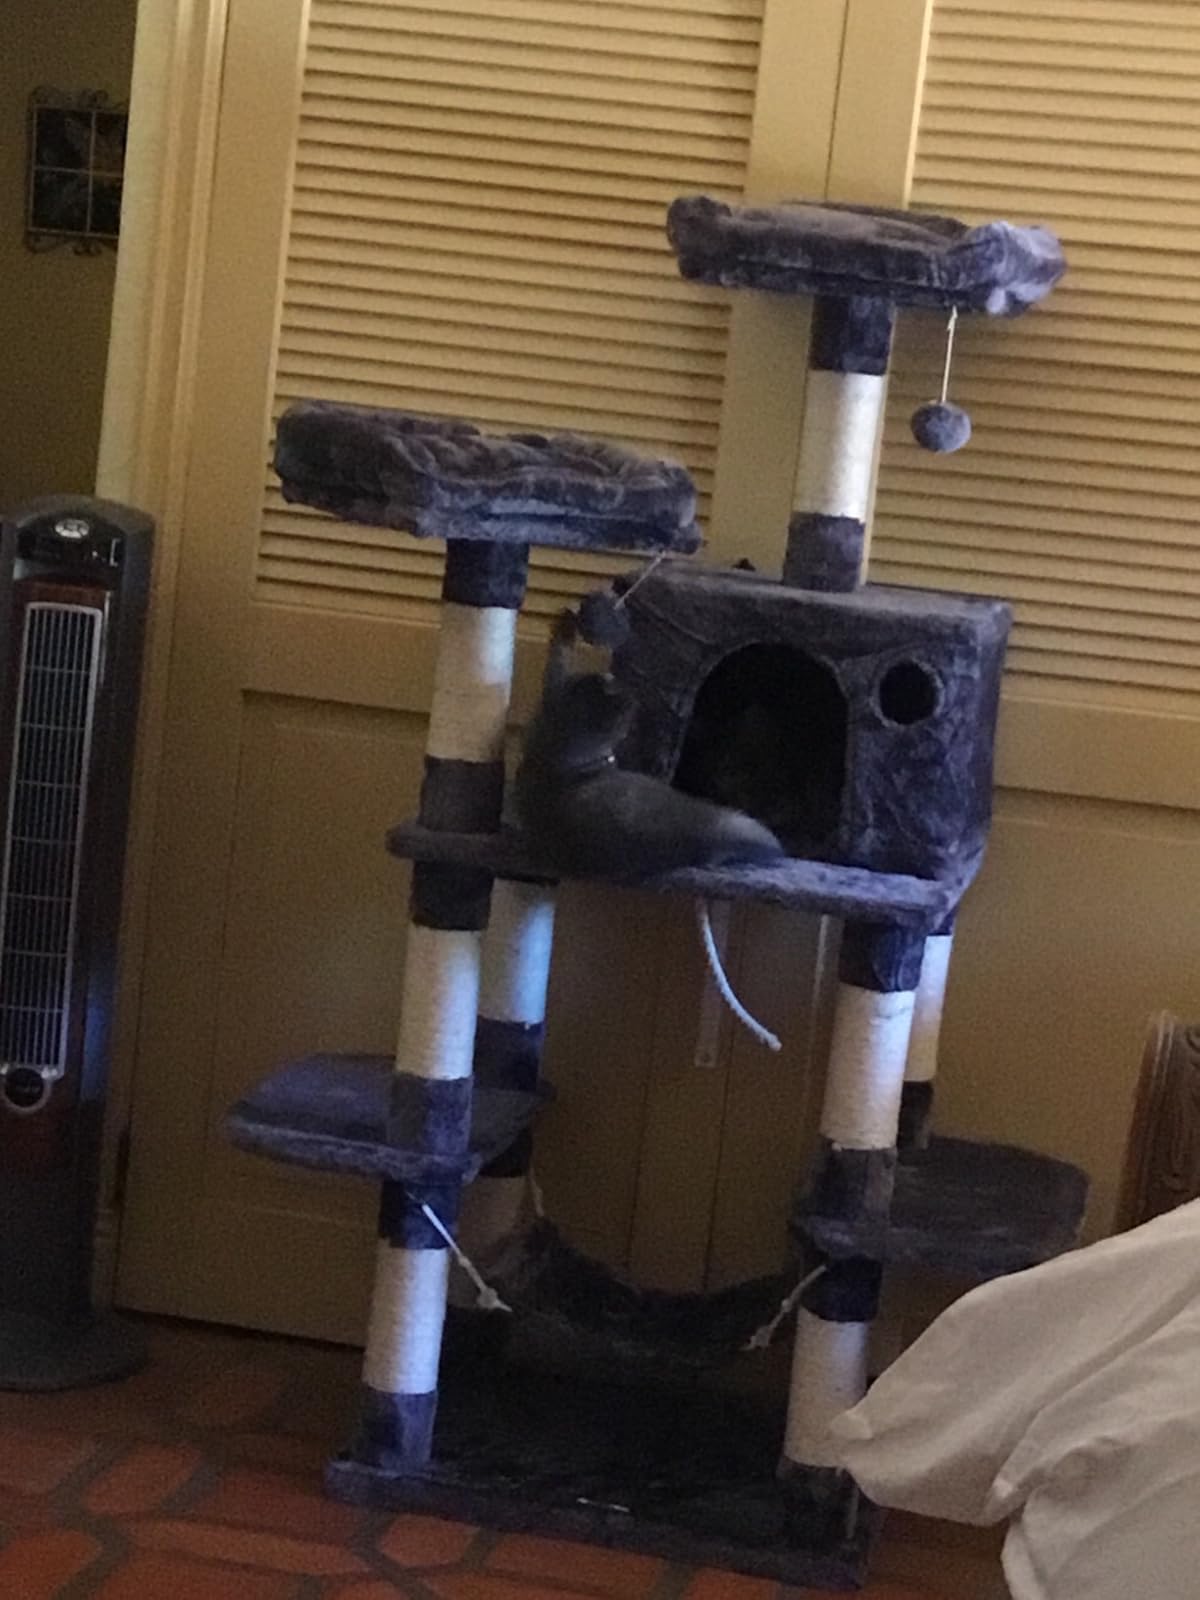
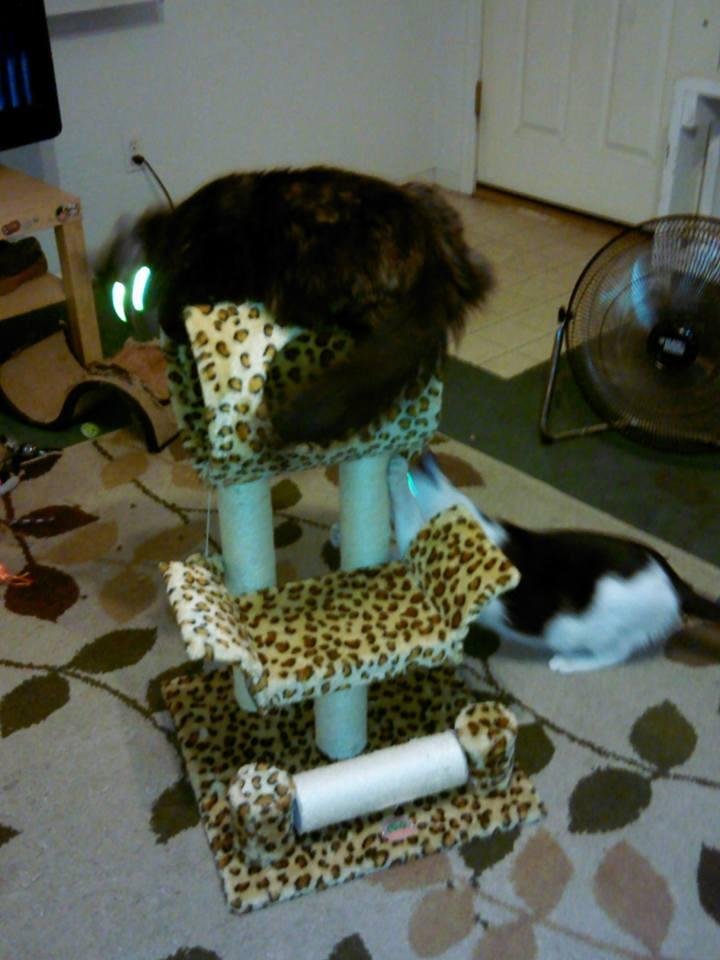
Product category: items_cat tree
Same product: no